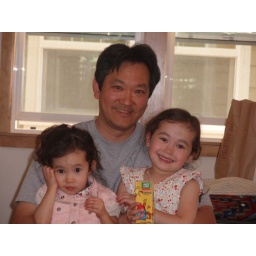
Chris and girls in new home